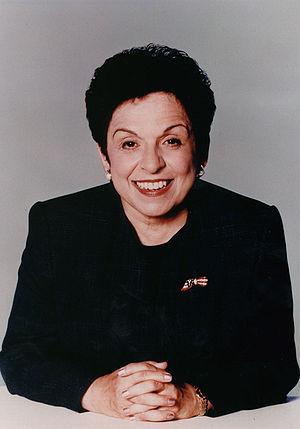
Le secrétaire à la Santé et aux Services sociaux des États-Unis est le chef du département de la Santé et des Services sociaux des États-Unis qui traite des problèmes liés à la santé au niveau fédéral. Il est membre du Cabinet présidentiel.